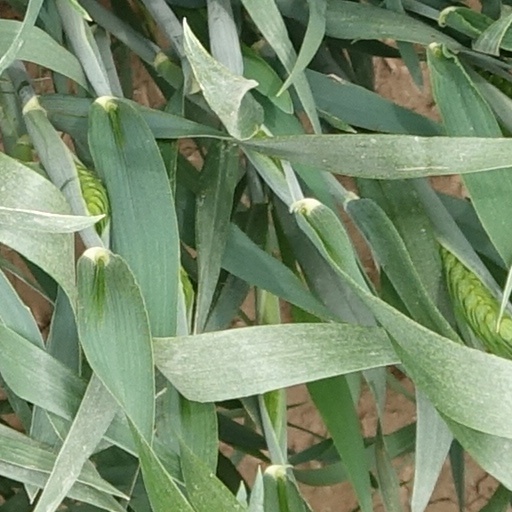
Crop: wheat